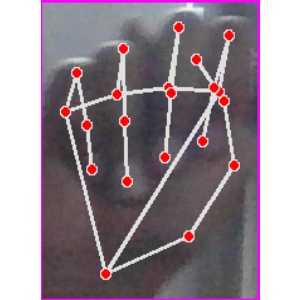
अक्षर: न